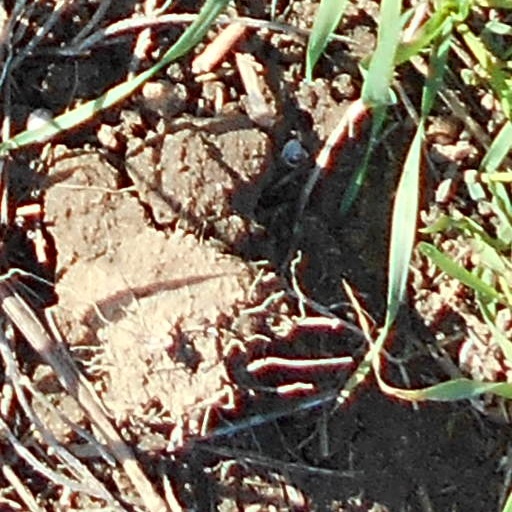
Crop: wheat